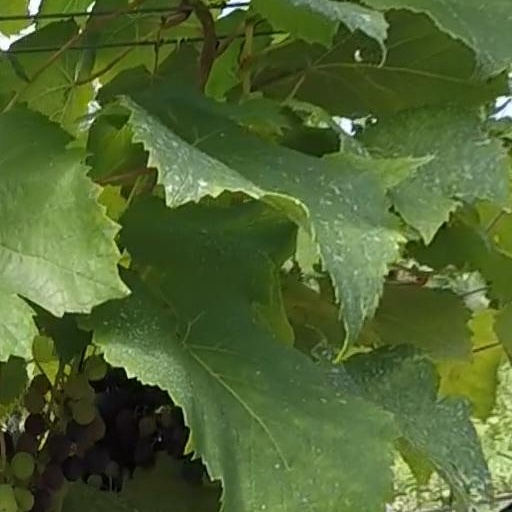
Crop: grape